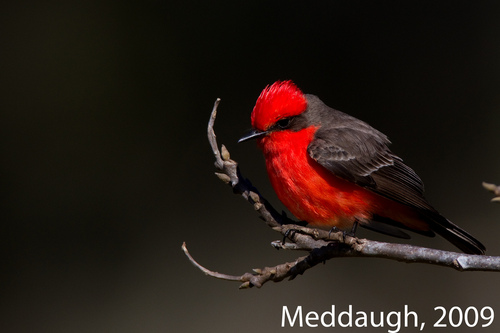
a small bird with red feathers covering most of the head and breast, with a black beak, eye mask, and top feathers.
this bird has a red crown, a red belly, and a very dark black bill
this bird has a bright red breast and crown/crest, a slender bill, and glossy black wings and cheeks.
the front of the bird including face and belly are a vibrant red, while the nape of the bird is black gray and continuing to be black down to the tail.
this medium sized bird has black wings and a bright red breasta medium sized bird with a long bill and a red breast
this bird has a bright red crown, gray to black colored wings.
a small bird with a black beak and a red belly and a red and black face, with gray on the rest of the body.
this bird has a red crown as well as a black bill
this bird has a bright red crown, throat, and breast but black wings.
Species: Vermilion Flycatcher